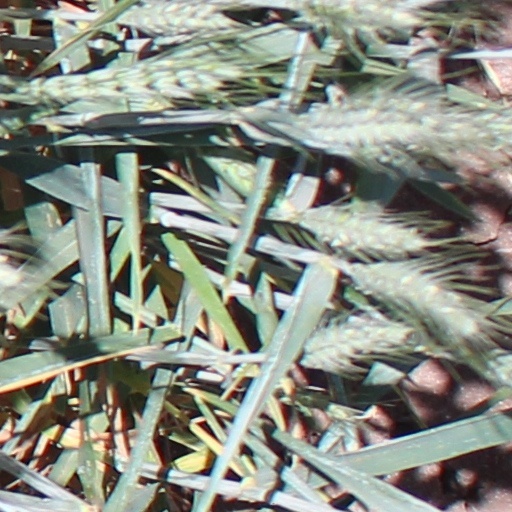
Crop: wheat